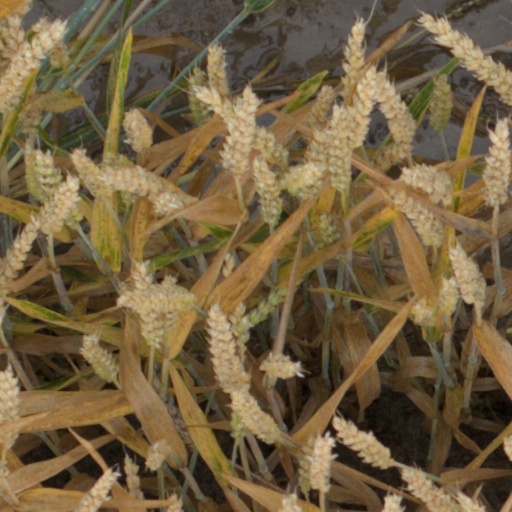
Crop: wheat